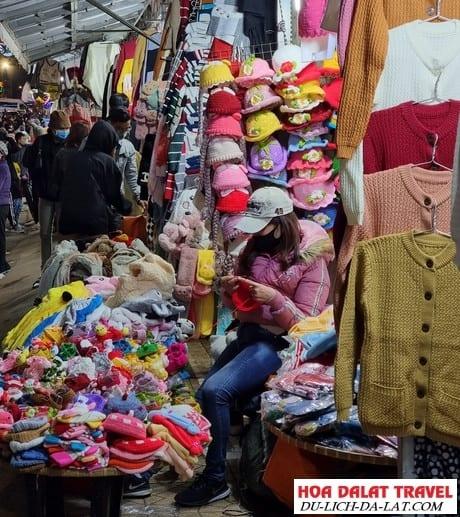
có một người phụ nữ đội mũ trắng xuất hiện ở trong quầy hàng